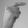
ASL letter: G